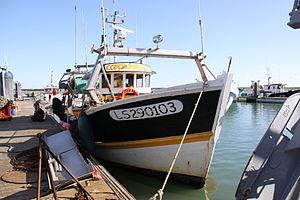
Le chalutier ""Corto Maltese"" amarré dans le Bassin des Coureauleurs du port de pêche de Chef de Baie. Ce bateau de pêche a été construit en 1962. Il mesure 11,10 mètres de long (LHT). Puissance moteur 61 kw. Coque en bois. Immatriculation: LS 290103. Le ""Corto Maltese"" est aussi utilisé en dragueur. La Rochelle, Charente Maritime, France."